Trimusculus

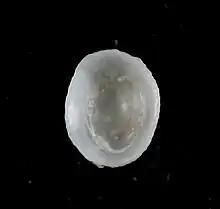
Apertural view of shell of Trimusculus reticulatus

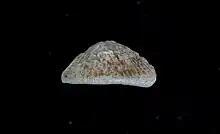
Profile view of shell of Trimusculus reticulatus

Trimusculus is a genus of medium-sized air-breathing sea snails or false limpets, marine pulmonate gastropod molluscs in the family Trimusculidae.